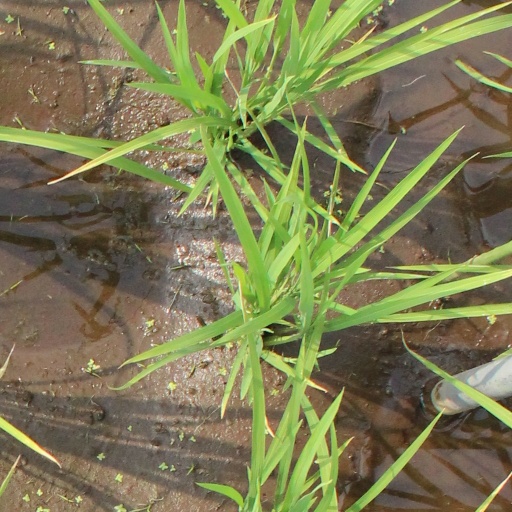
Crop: rice